Te Aro

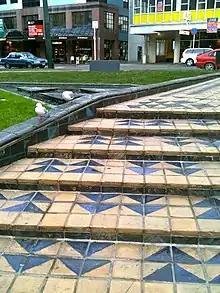
Detail of the hand-made tiles at Te Aro Park

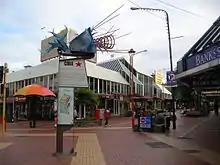
View of the Oaks complex from the intersection of Cuba Mall and Manners Street.

Te Aro Park (formerly commonly known as Pigeon Park) is a small public park situated on a triangular piece of land between Manners Street and Dixon Street. Te Aro Pā was close to this location but by the 1880s very few Māori remained at the site. The Council bought the land in the 1870s, and it became known as Market Reserve and then Manners Street Reserve. In 1910 buildings on the site were demolished and a park created, with public toilets at the western end. An electrically operated clock was installed at the eastern end of the park in 1927 by the Tramways Department, but has since been moved further along to a pedestrian area in Courtenay Place. In 1939 a memorial and drinking fountain were installed by Taranaki Street Wesleyan Church to commemorate the centenary of Wesleyan missionaries landing in Wellington and preaching to Māori at Te Aro Pā. The memorial was retained in the redeveloped park.